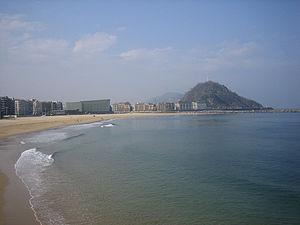
Le Palais Kursaal ou Palais des Congrès et Auditorium Kursaal est un complexe architectural constitué d'un grand auditorium, une grande salle de chambre, salles polyvalentes et salles d'expositions projeté par Rafael Moneo et situé à Saint-Sébastien. Il a été inauguré en 1999, et est, depuis lors, le siège principal du festival international du film de Saint-Sébastien.
Saint-Sébastien, officiellement Donostia en basque et San Sebastián en espagnol, est une ville du Nord de l'Espagne, capitale de la province du Guipuscoa, dans la Communauté autonome basque. Elle est le siège du diocèse de Saint-Sébastien et de la province maritime de Saint-Sébastien.